La Colle, Monaco

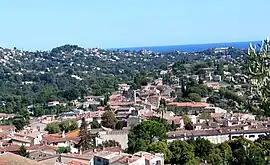
La Colle

La Colle lies on the northwestern side of the principality, just north of Fontvieille. La Colle is generally considered part of Moneghetti, even though it was its own administrative ward. It runs directly along the neighbouring French towns of Beausoleil and Cap-d'Ail, as well as the Monégasque wards of Les Révoires (formerly), Fontvieille and Moneghetti.